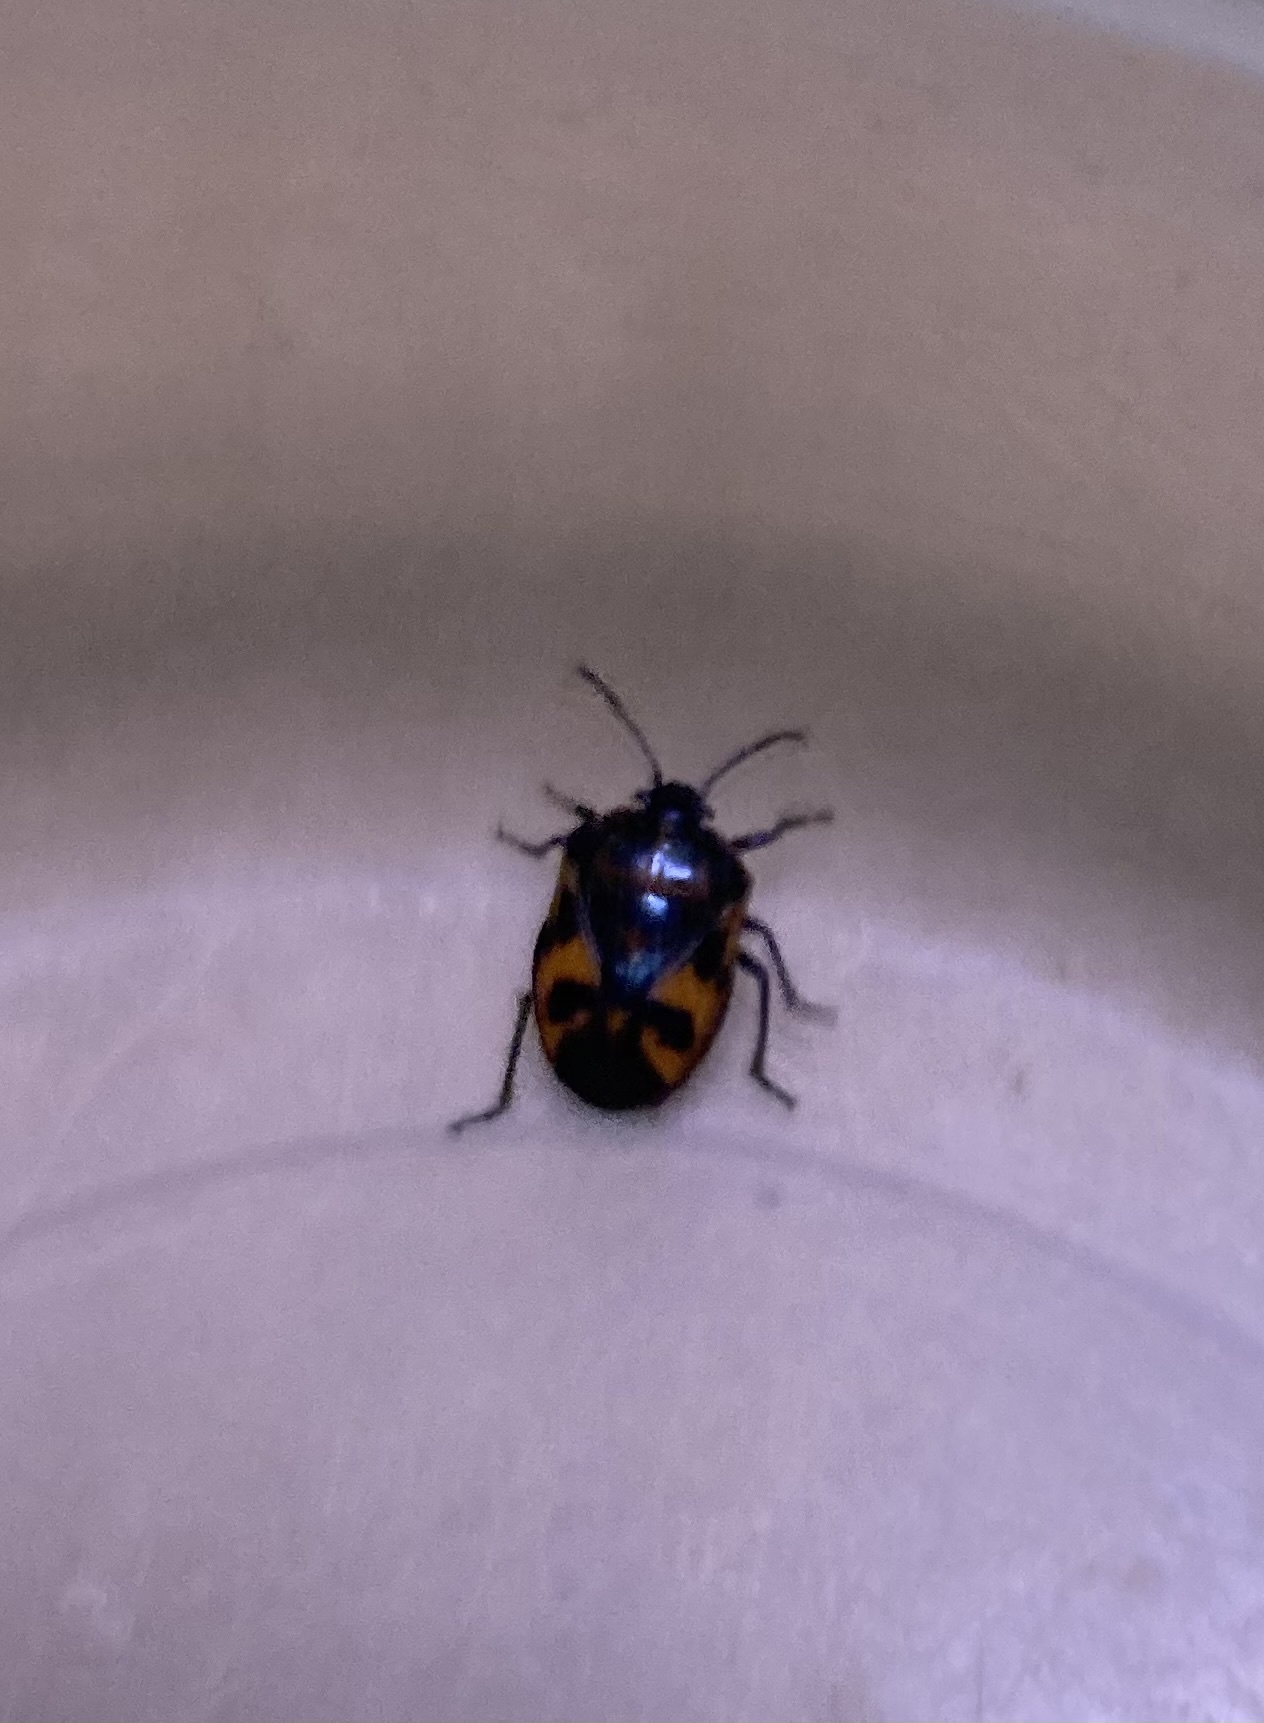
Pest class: stink_bug